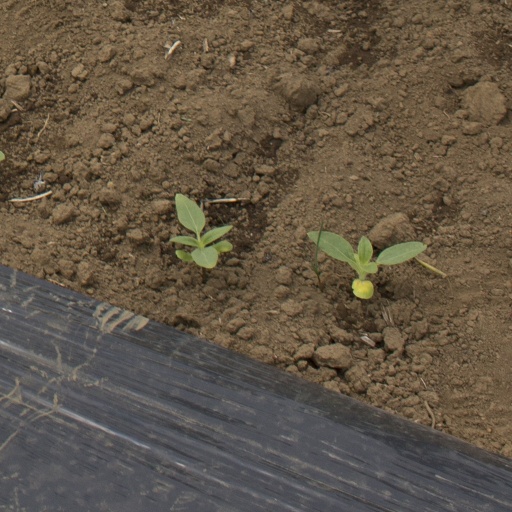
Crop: Jerusalem artichoke